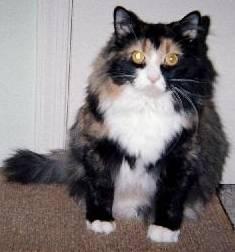
cat